Rotterdam

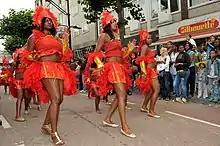
Summer Carnival in Rotterdam

The city centre is located on the northern bank of the Nieuwe Maas, although recent urban development has extended the centre to parts of southern Rotterdam known as Kop van Zuid ('the Head of South', i.e. the northern part of southern Rotterdam). From its inland core, Rotterdam reaches the North Sea by a swathe of predominantly harbour area.